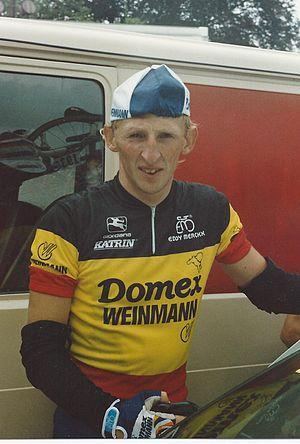
CARLO BOMANS